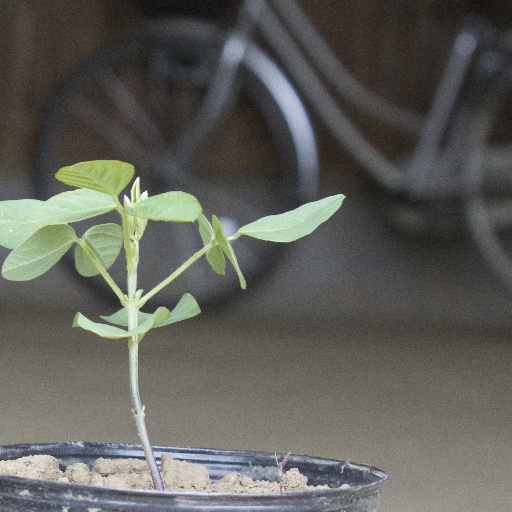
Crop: soybean